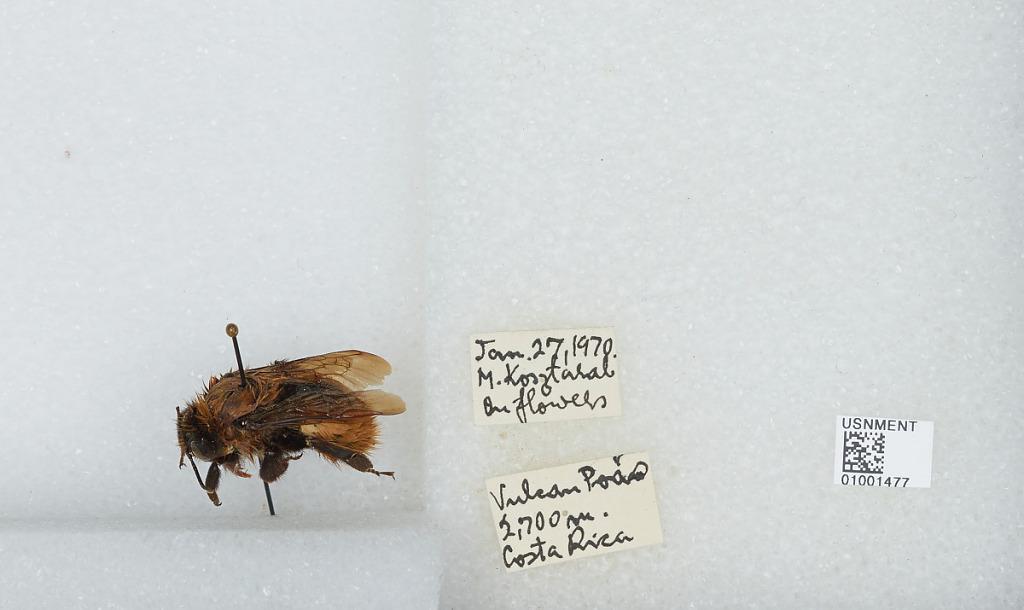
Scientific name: Bombus (Pyrobombus) ephippiatus (Say)
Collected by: M. Kosztarab
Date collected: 1970-1-27
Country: Costa Rica
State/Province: Alajuela
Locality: Volcan Poas National Park
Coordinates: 10.1981, -84.2311